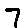
Label: 7